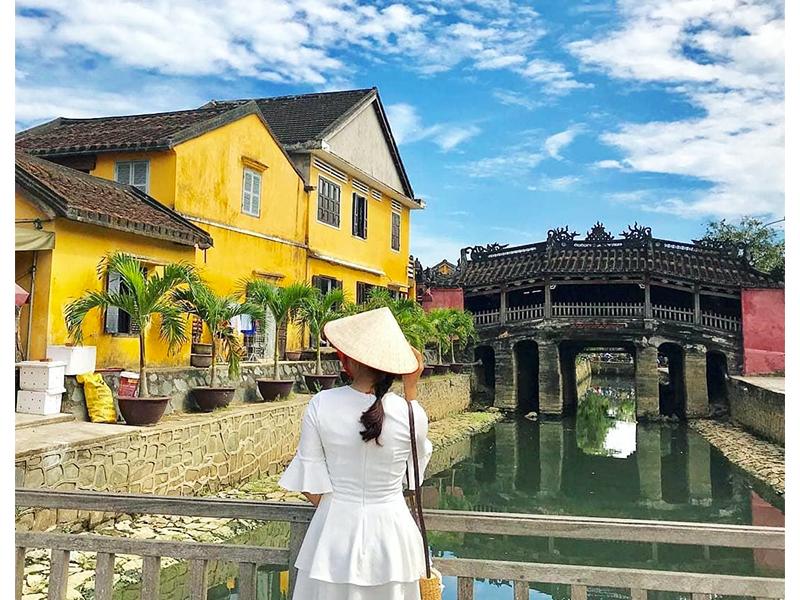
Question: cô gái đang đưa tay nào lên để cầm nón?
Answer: cô gái đang đưa tay phải lên để cầm nón